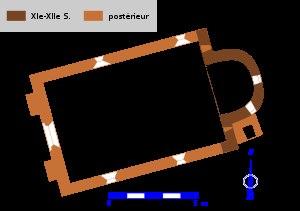
La chapelle Saint-Laurent ou chapelle Saint-Laurent-des-Bois de Veigné est une ancienne chapelle située sur la commune française de Veigné dans le département d'Indre-et-Loire.